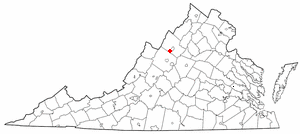
Bridgewater est une municipalité américaine située dans le comté de Rockingham en Virginie. Lors du recensement de 2010, Bridgewater compte 5 644 habitants.